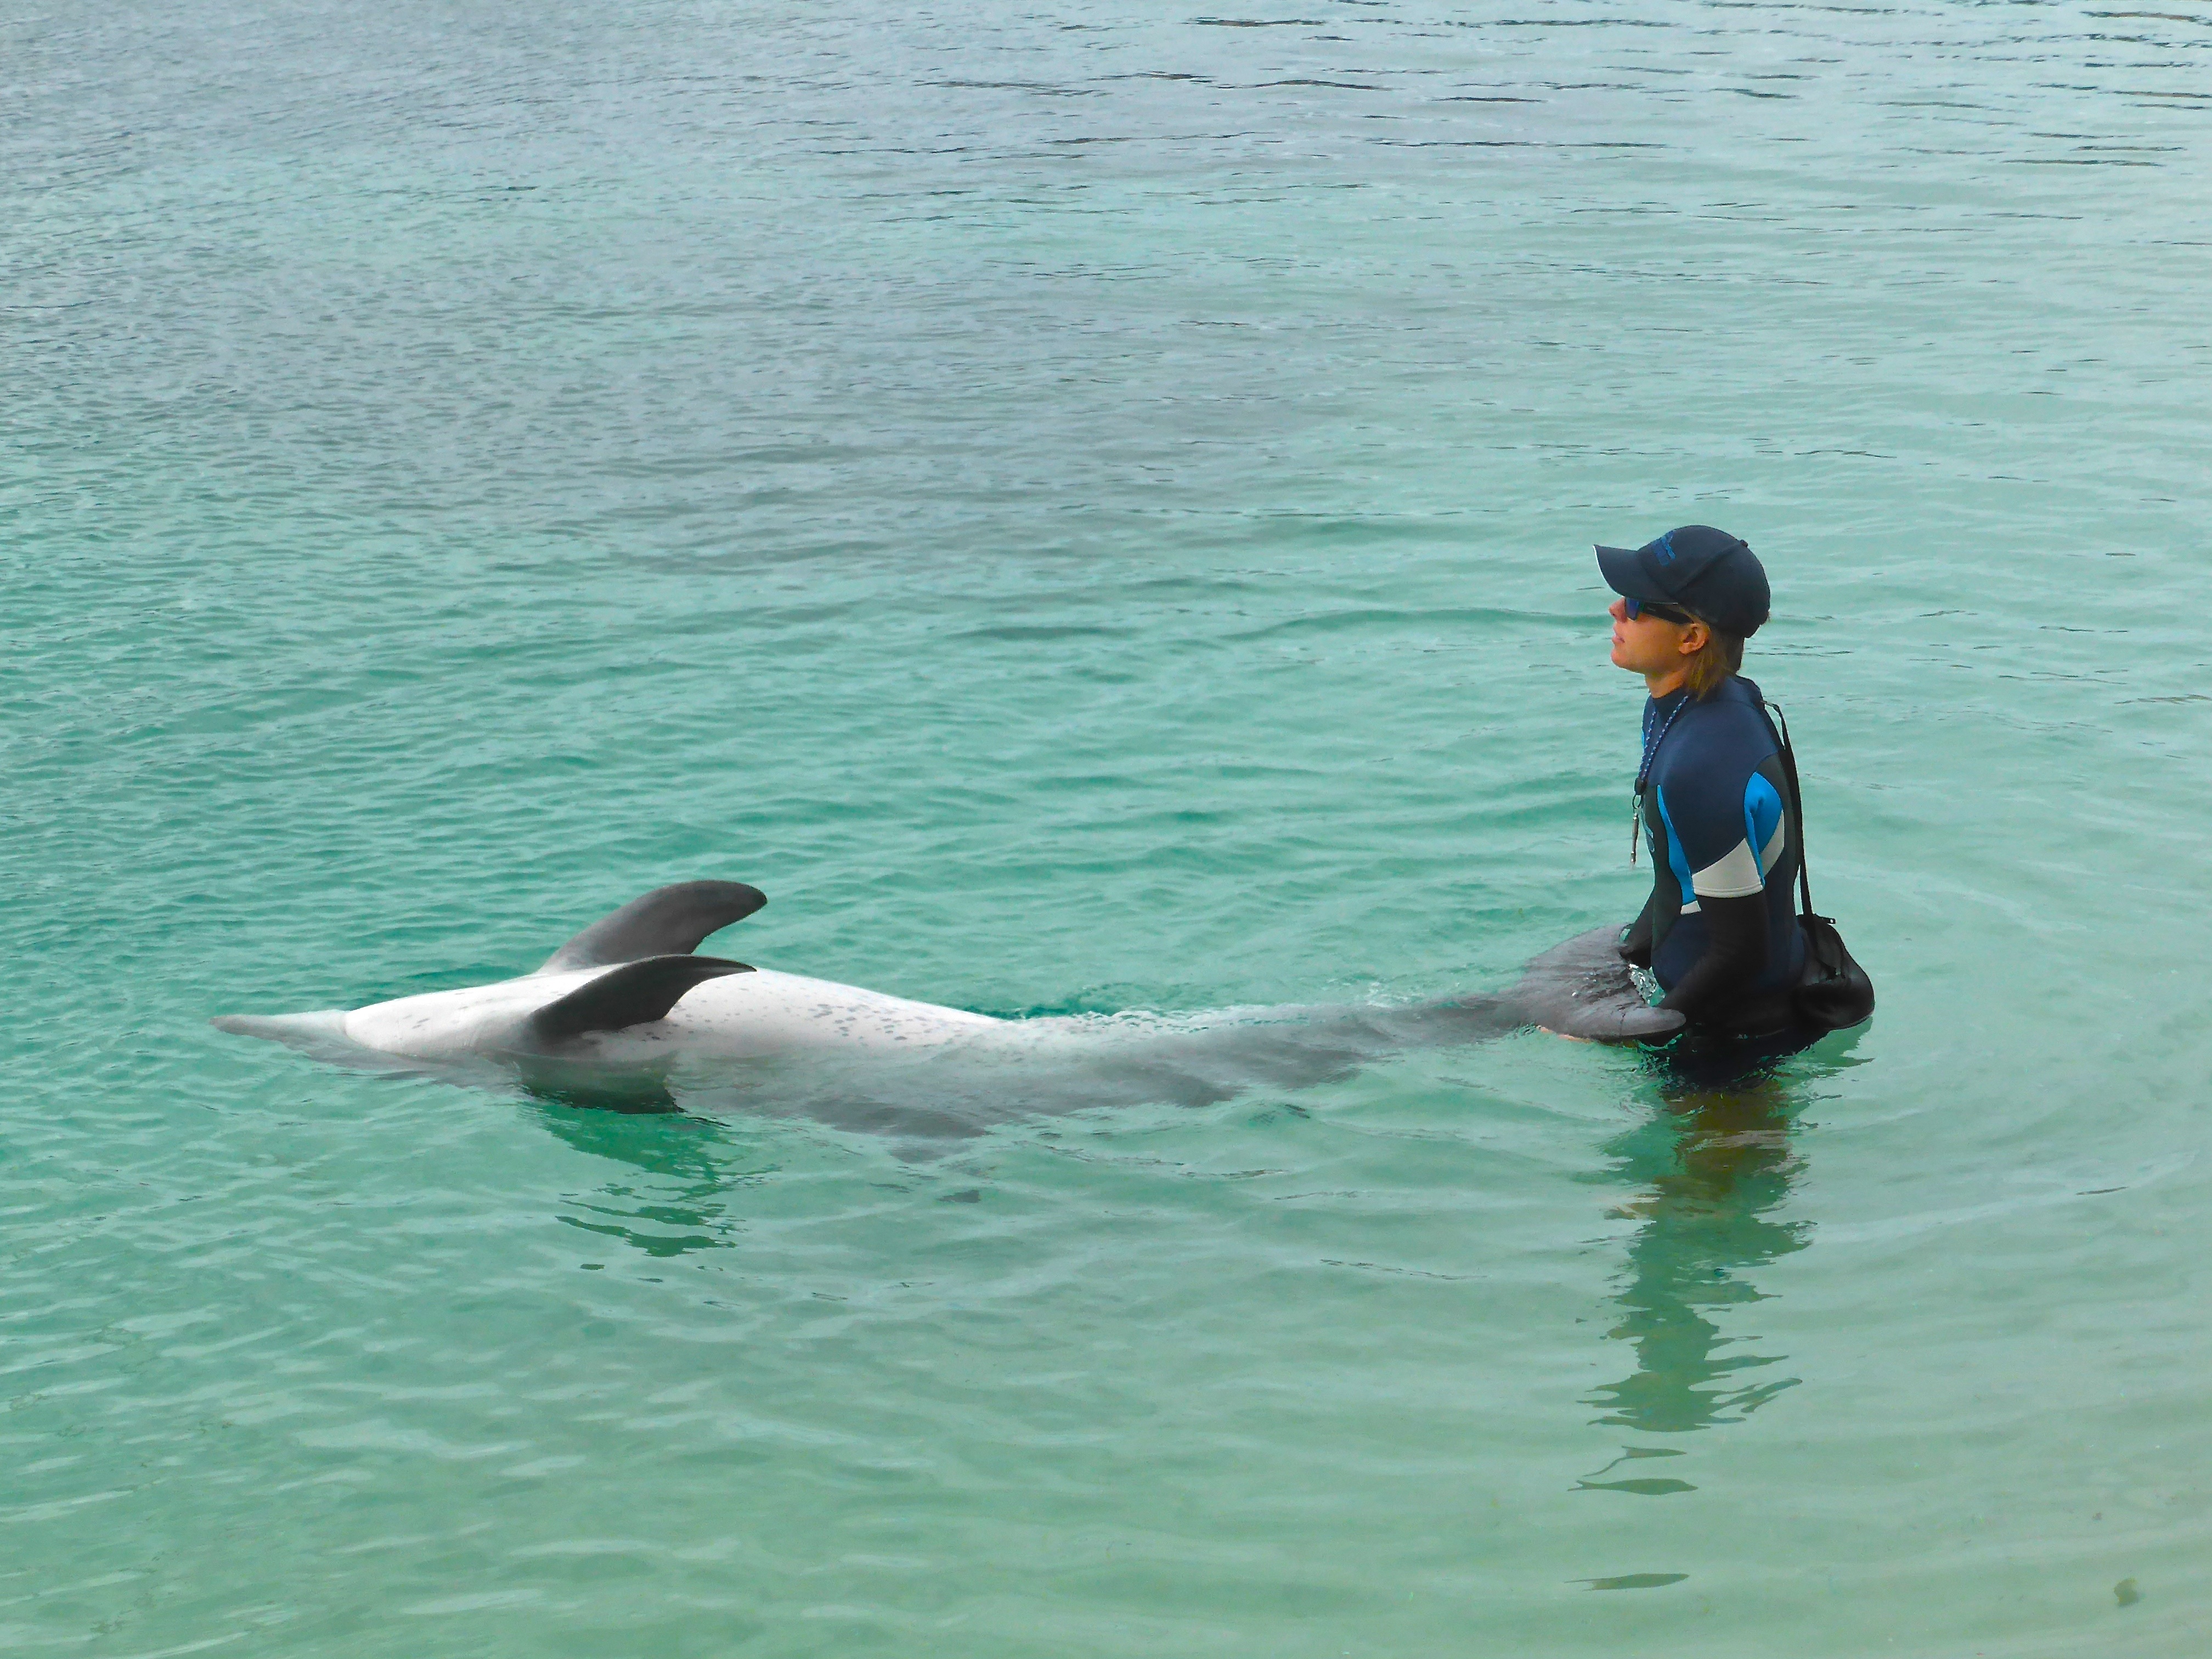
sea, water, ocean, play, wave, animal, wildlife, swim, show, training, mammal, boating, performance, marine, dolphin, marine mammal, whales dolphins and porpoises